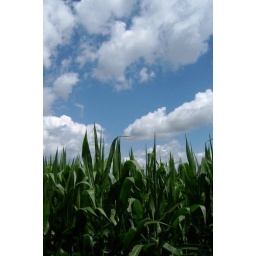
Everything is in motion here. Just the blue sky stays stationary.